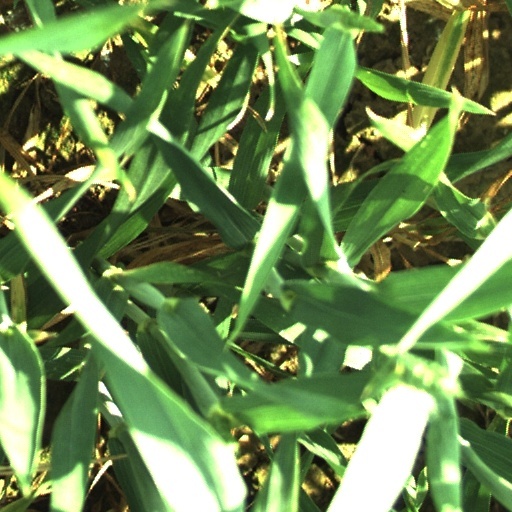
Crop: wheat